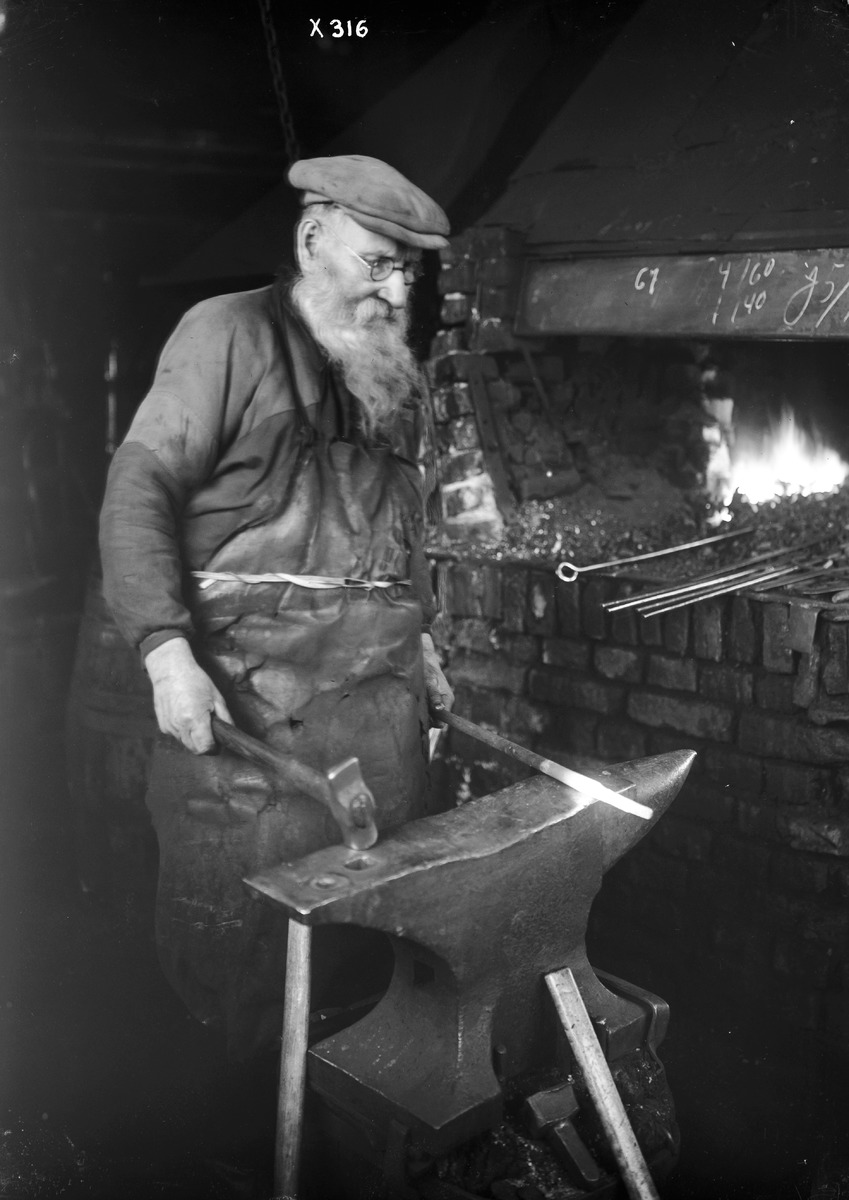
Seppämestari, entinen kansanedustaja Matti Hoikka
Master blacksmith, former Member of Parliament Matti Hoikka
sisällön kuvaus: Seppämestari, entinen kansanedustaja Matti Hoikka 24.2.1934. Hoikka oli myös raittiustyön uranuurtaja sekä kyläkirjaston ja koulun perustaja. content description: Master blacksmith, former Member of Parliament Matti Hoikka on February 24, 1934. Hoikka was also a pioneer in temperance movement and a founder of village library and a school.
Vuosi: 1934
Paikka: , Suomi, Suomi
Aiheet: Hoikka, Matti; kokokuva; sepät; pajat; kansanedustajat; käsiteollisuus; handicraft; forge; smithery; blacksmith; Member of Parliament